Gliwice

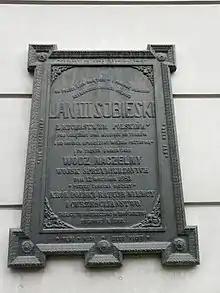
An 1863 Polish plaque at the Town Hall commemorating Polish King John III Sobieski to 200th anniversary of the Battle of Vienna

Gliwice was first mentioned as a town in 1276, however, it was granted town rights earlier by Duke Władysław Opolski of the Piast dynasty. It was located on a trade route connecting Kraków and Wrocław and was part of various Piast-ruled duchies of fragmented Poland: Opole until 1281, Bytom until 1322, from 1322 to 1342 Gliwice was a capital of an eponymous duchy, afterwards again part of the Duchy of Bytom until 1354, later it was also ruled by other regional Polish Piast dukes until 1532, although in 1335 it fell under the suzerainty of the Bohemian Crown, which itself was part of the Holy Roman Empire of the German Nation, and passed with that crown under suzerainty of the Austrian Habsburgs in 1526.